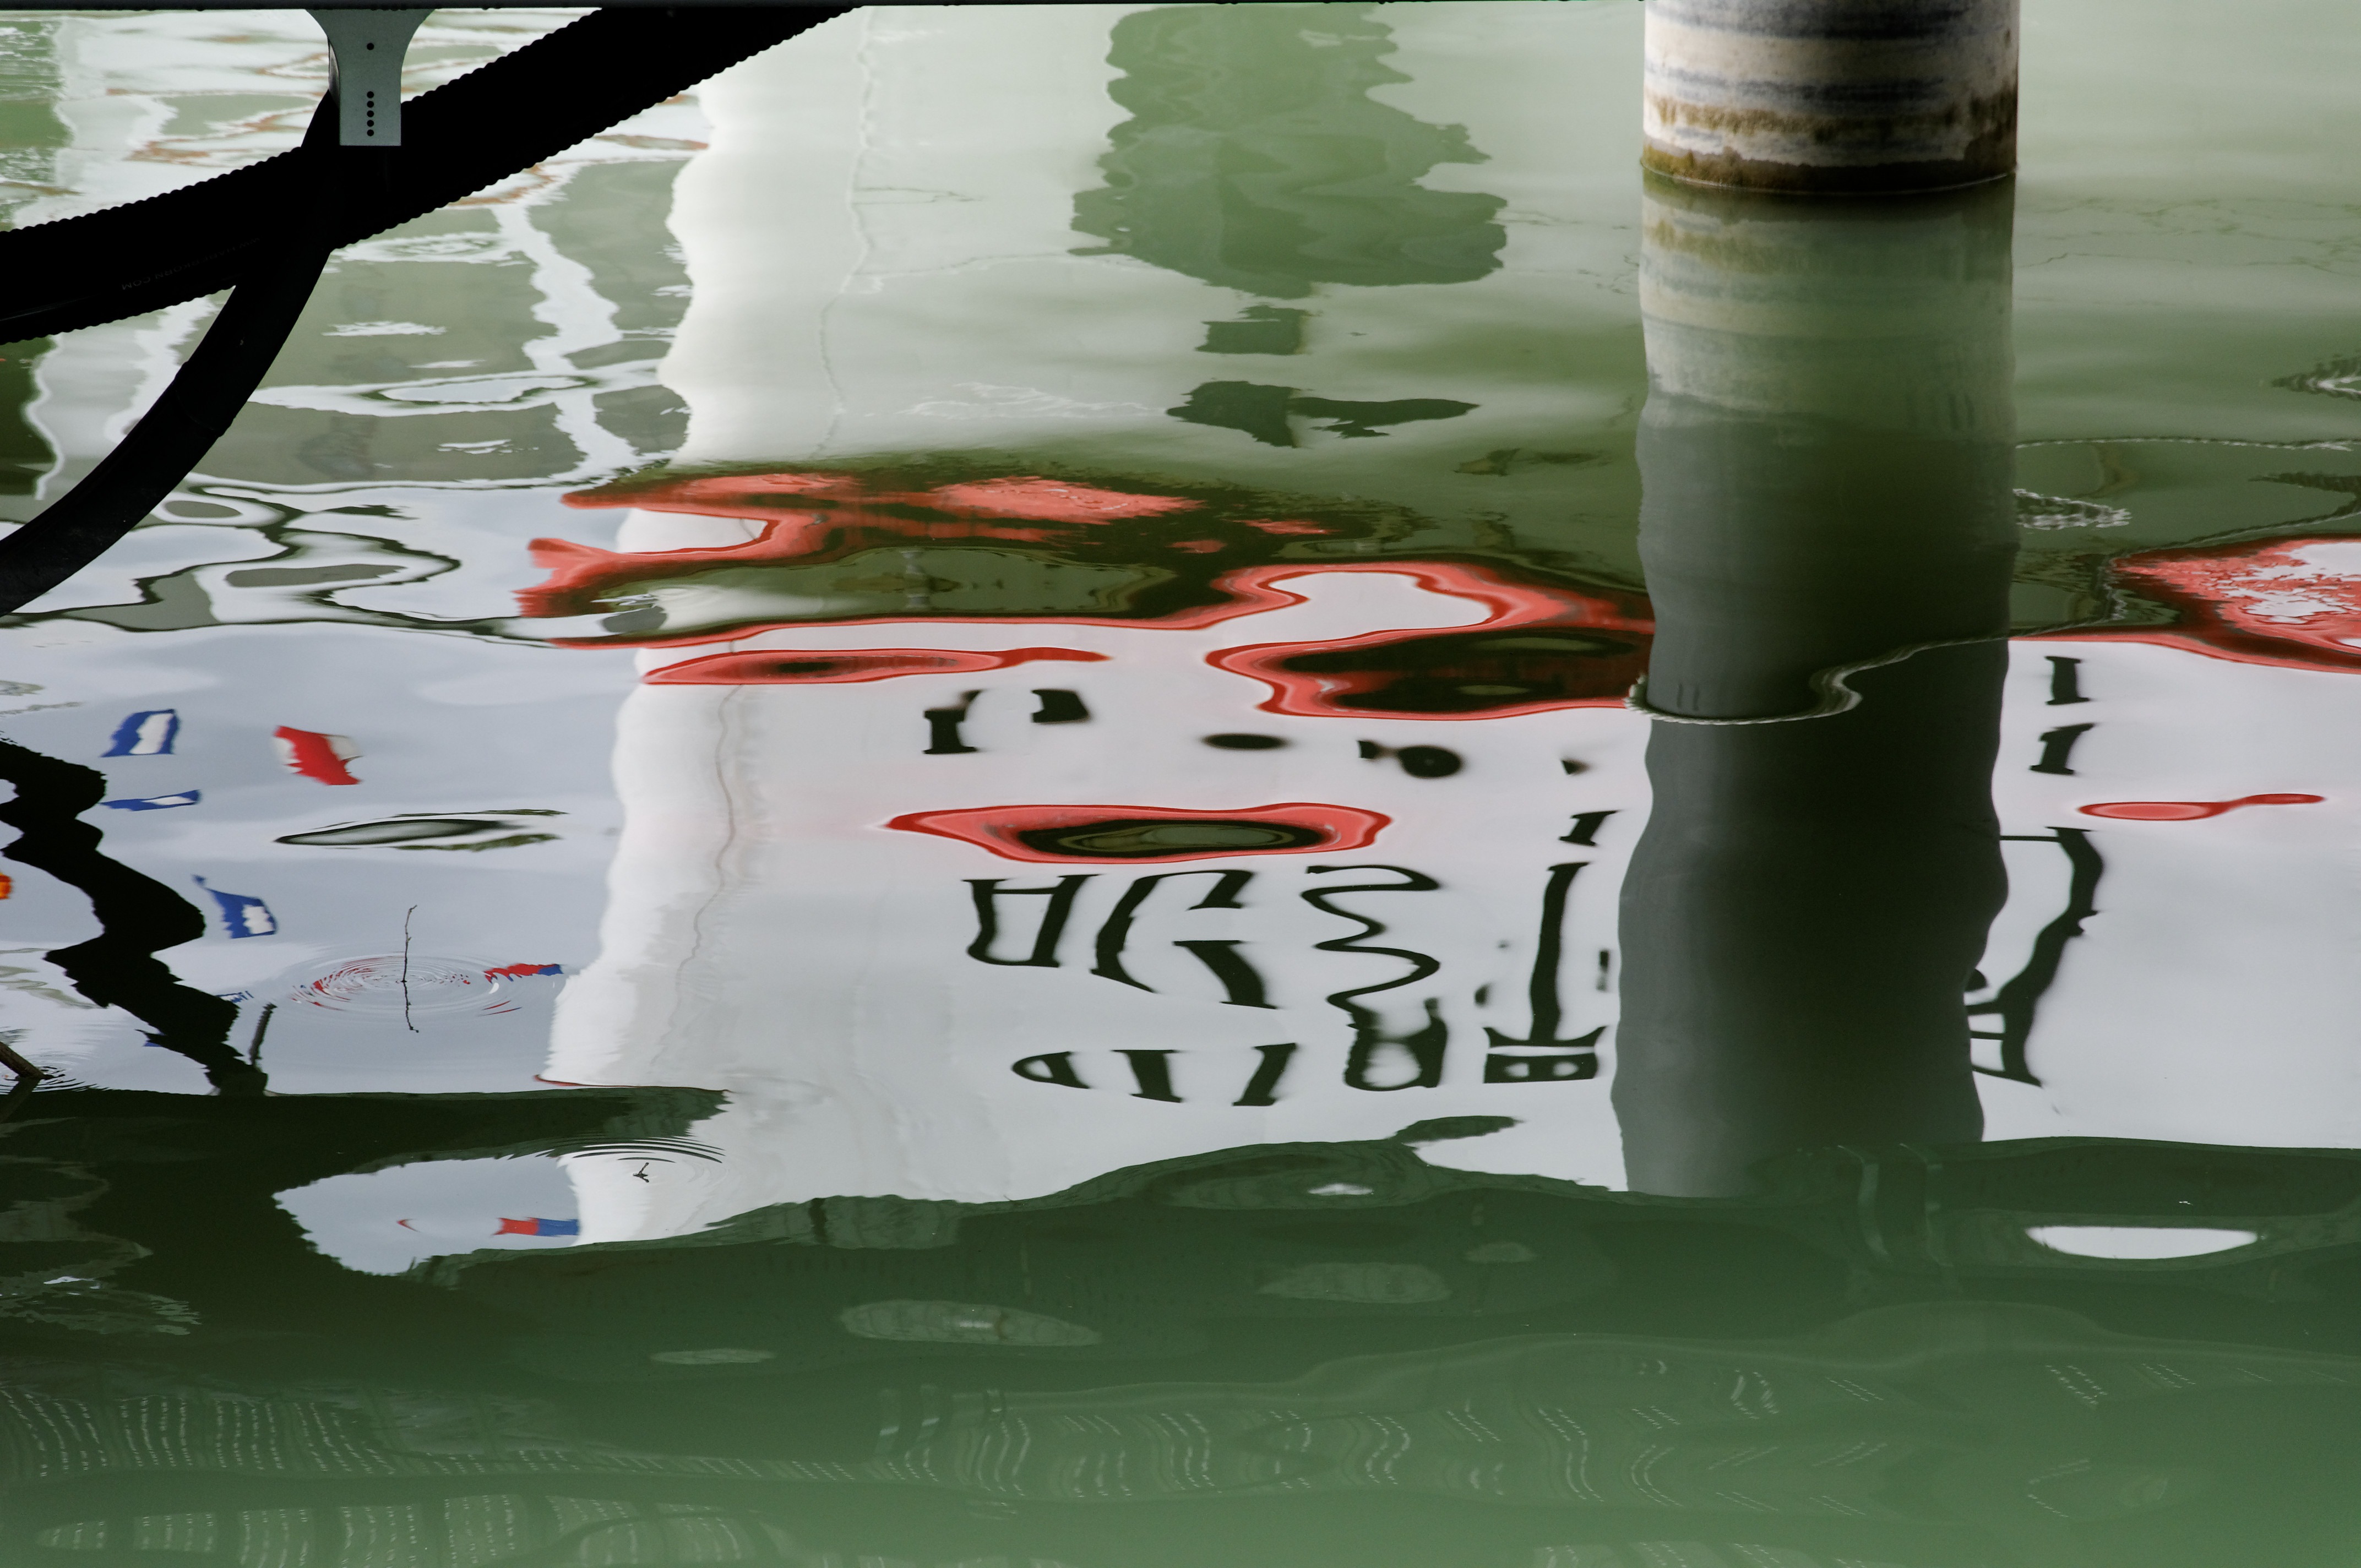
water, nature, white, flower, lake, ship, green, reflection, red, color, rest, port, painting, art, reflections, mirroring, lake constance